Nanosat 01

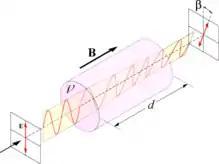
Faraday effect.

As a prove of concept, INTA designed and developed a magneto-optical compass based on the Faraday effect capable of accurately measure Earth's magnetic field. The centerpiece of the device was a Sol–Gel Faraday rotor, consisting in several rods of a dispersion of γ-FeO nanoparticles (less than 15 nm in size) suspended in an amorphous silica lattice. These rods were stacked inside a polarimetric dome (itself being composed of several layers of polarizers) responsible of directing light beams produced by a LED towards the rods longitudinally. When the light propagated inside the rods along their axis, the magnetic field created by the austenite nanoparticles would interact with it causing the rotation of the polarizers. This rotation would be perceived as change in the intensity of the light measured by four photodiodes allocated new to the exiting end of each rod. The data collected by the photodetectors would then be processed in the OBDH which was capable of providing accurate readings (up to 10 nT) on both the satellite's attitude and the value of the geomagnetic field.